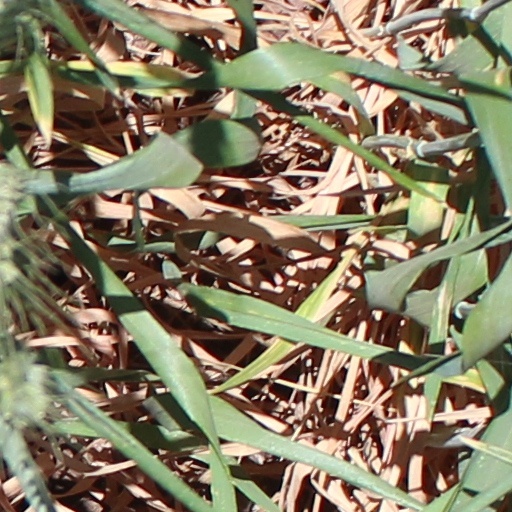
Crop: wheat